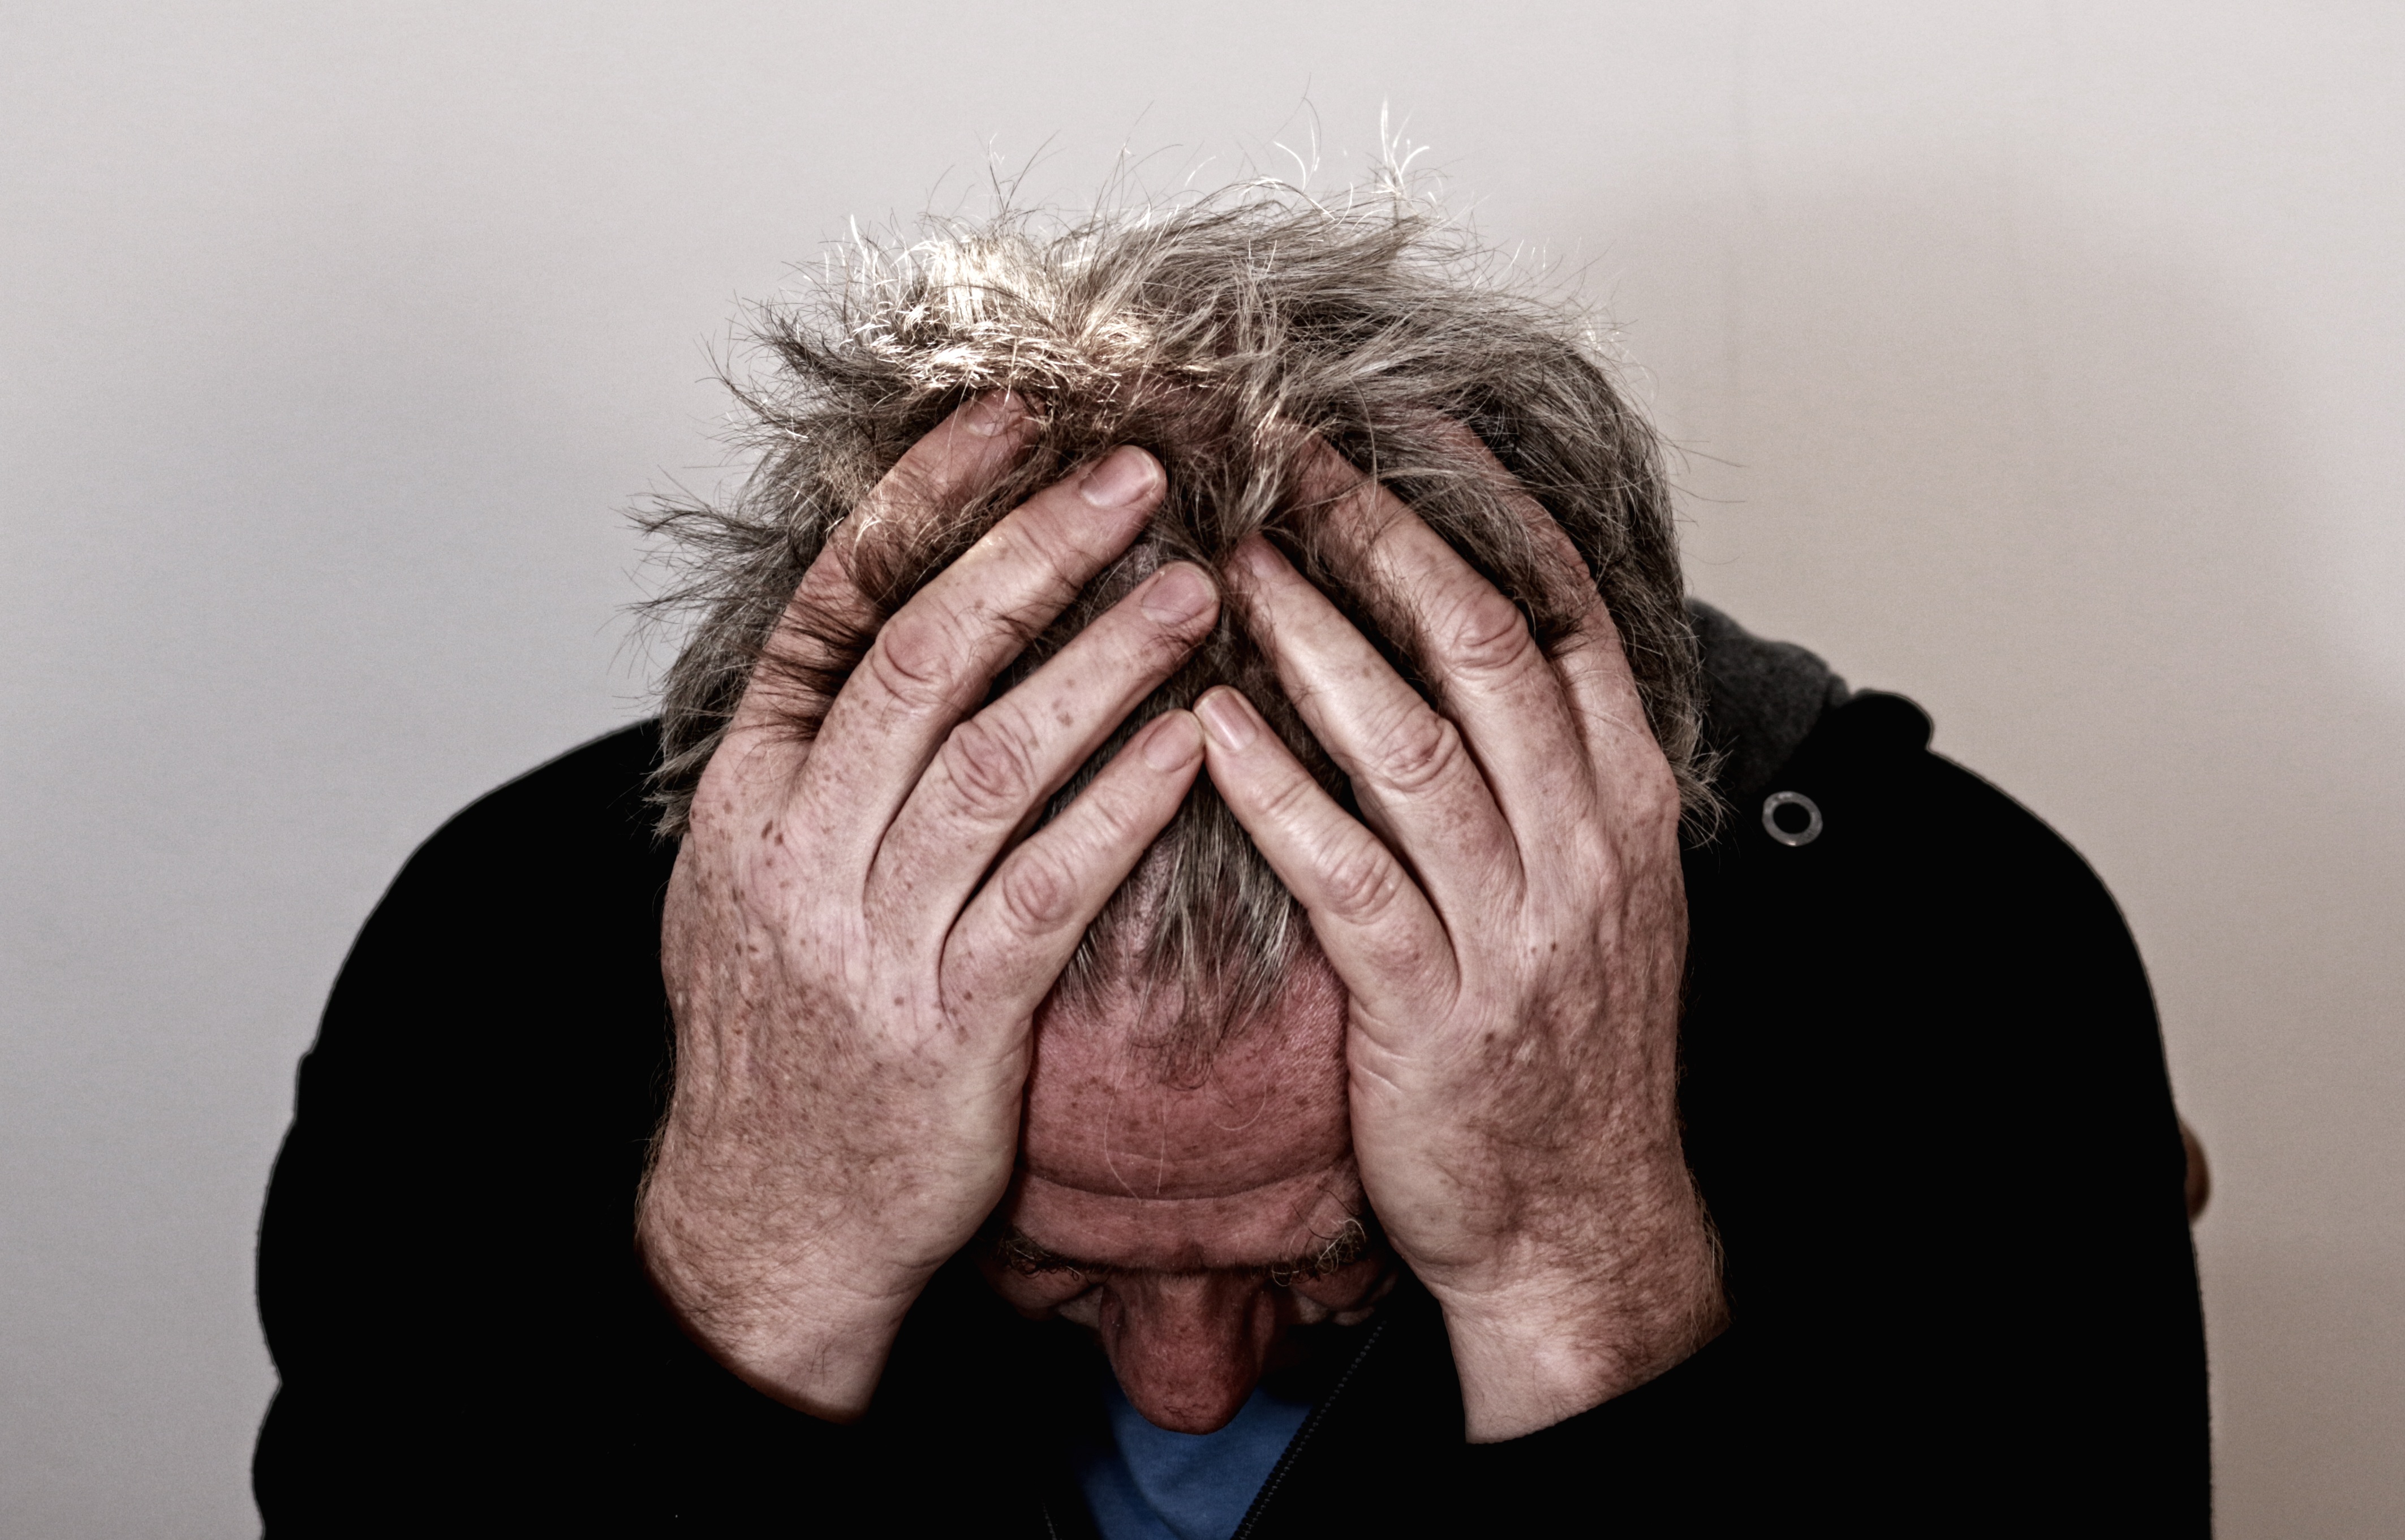
hand, man, hair, alone, heart, sadness, human, ear, skull, hairstyle, mouth, close up, human body, sad, face, loneliness, psychology, eye, head, skin, crisis, expression, emotional, dramatic, pain, organ, psyche, emotions, soul, closure, leave, emotion, depression, feelings, unhappy, despair, ego, therapy, psychiatry, ernst, interaction, disease, problems, being alone, psychotherapy, headaches, headache, burnout, frustration, exhausted, sense, emotionally, kummer, psychiatric, mentally, facial hair, psycholgie, archetype, archetypes